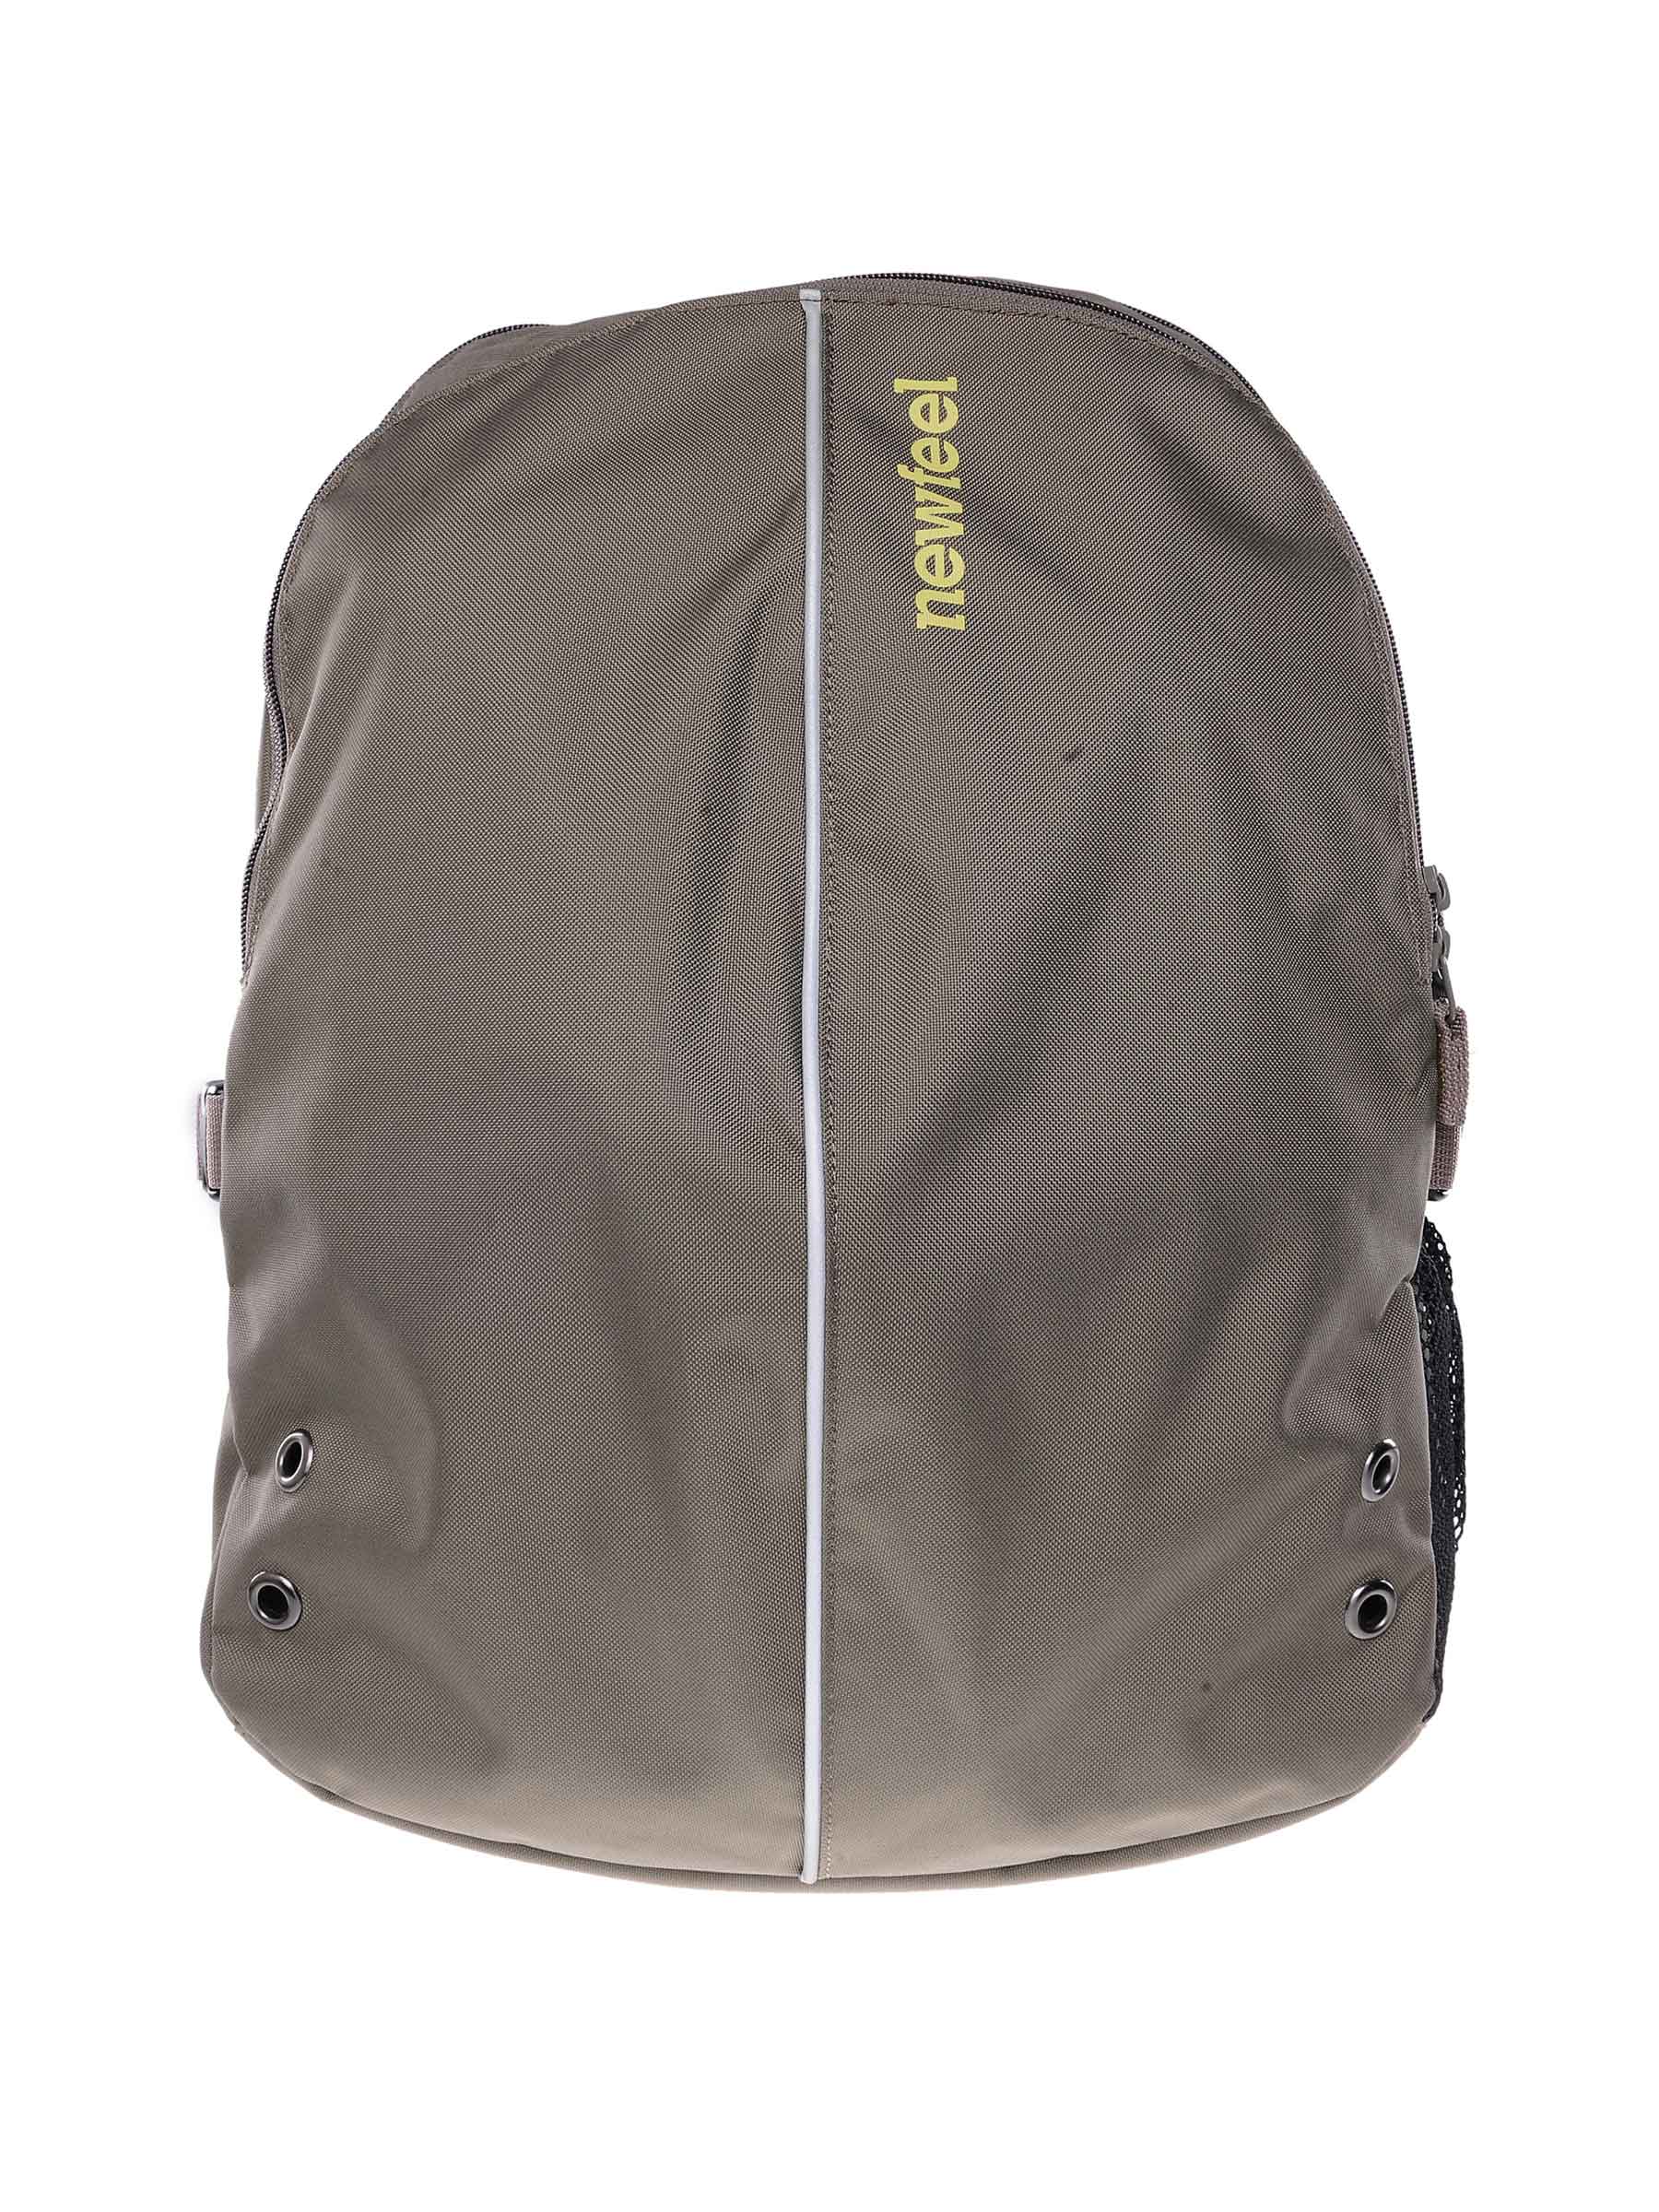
Newfeel Brown 22L Bag
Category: Accessories / Bags / Backpacks
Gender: Unisex
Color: Brown
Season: Summer 2011
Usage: Sports